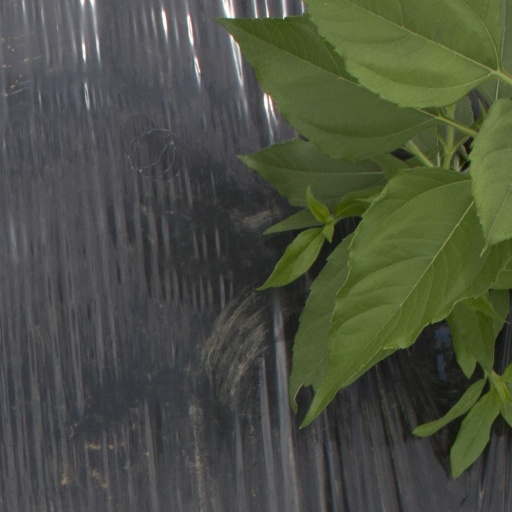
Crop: Jerusalem artichoke